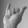
ASL letter: Y